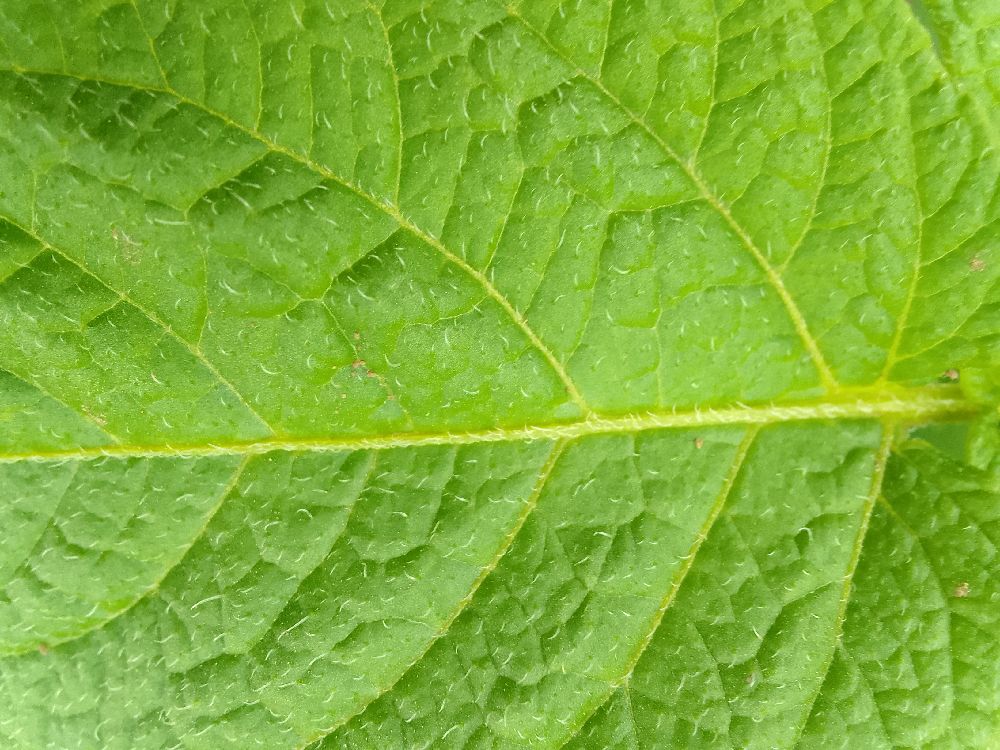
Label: Healthy